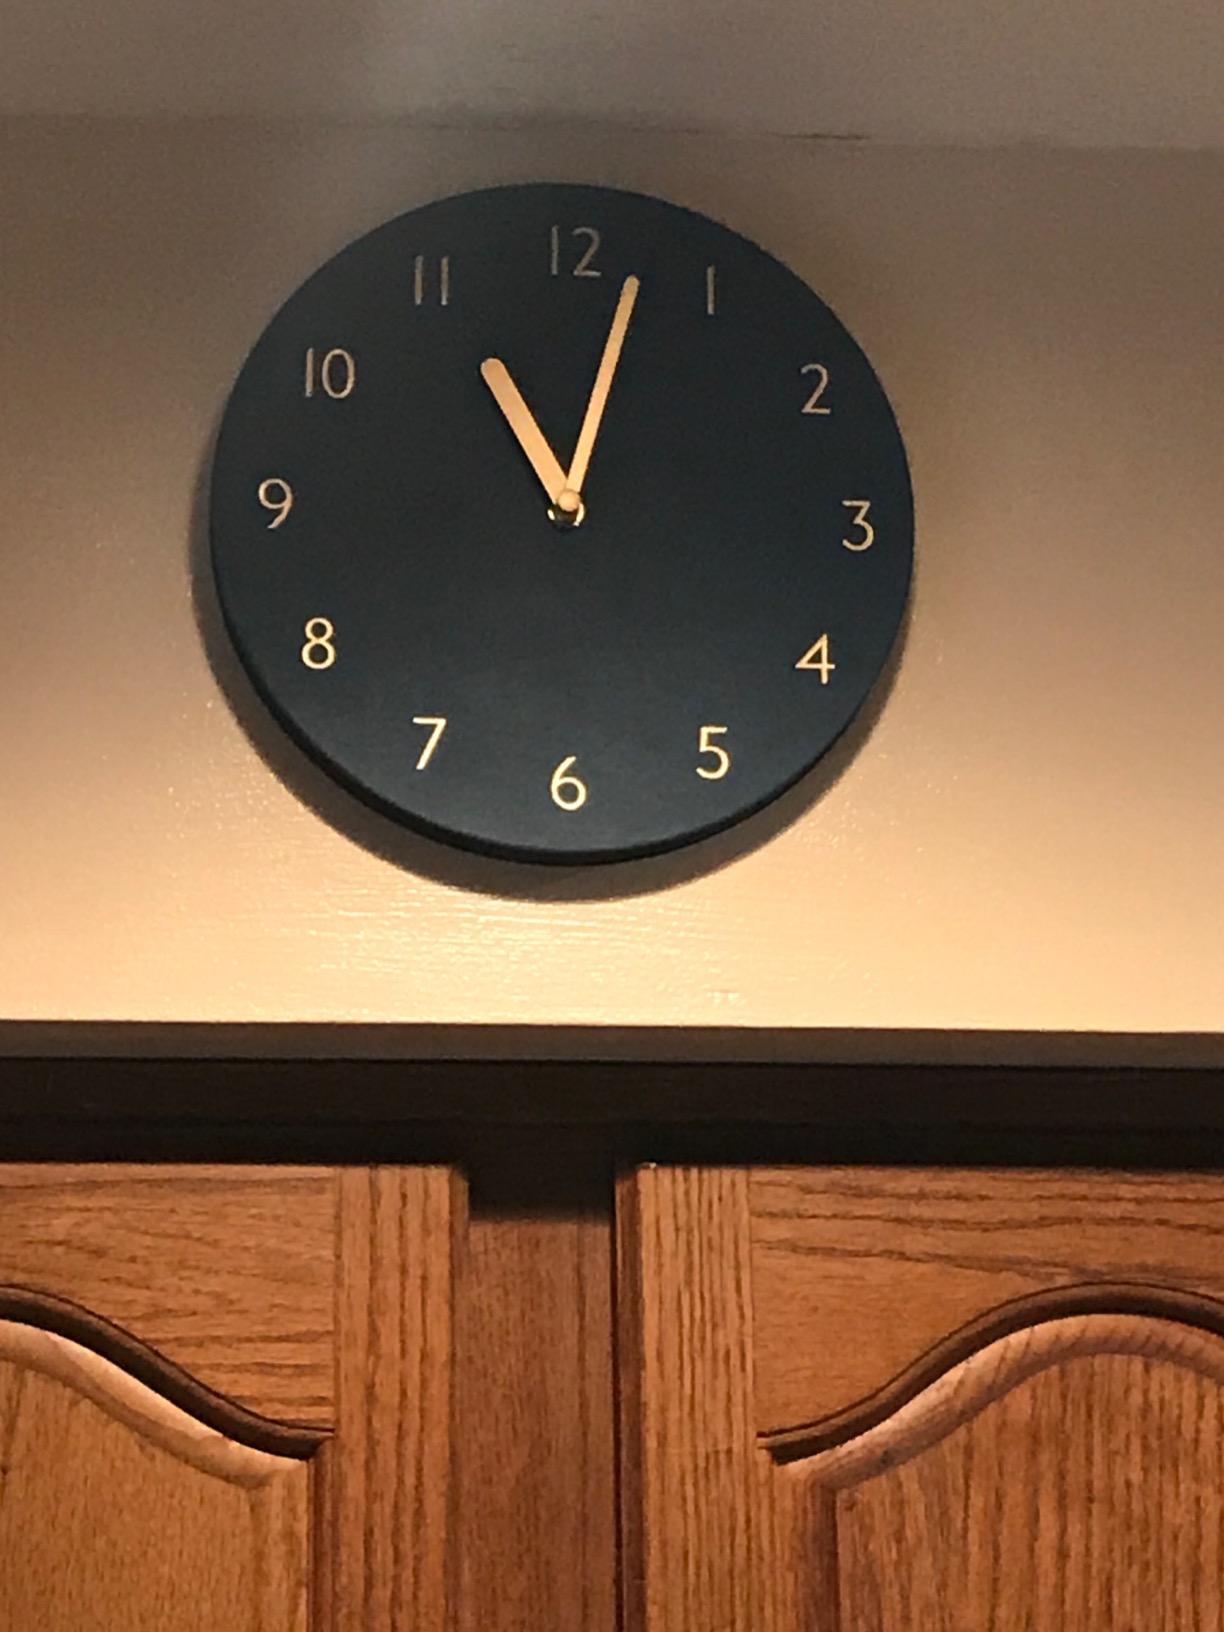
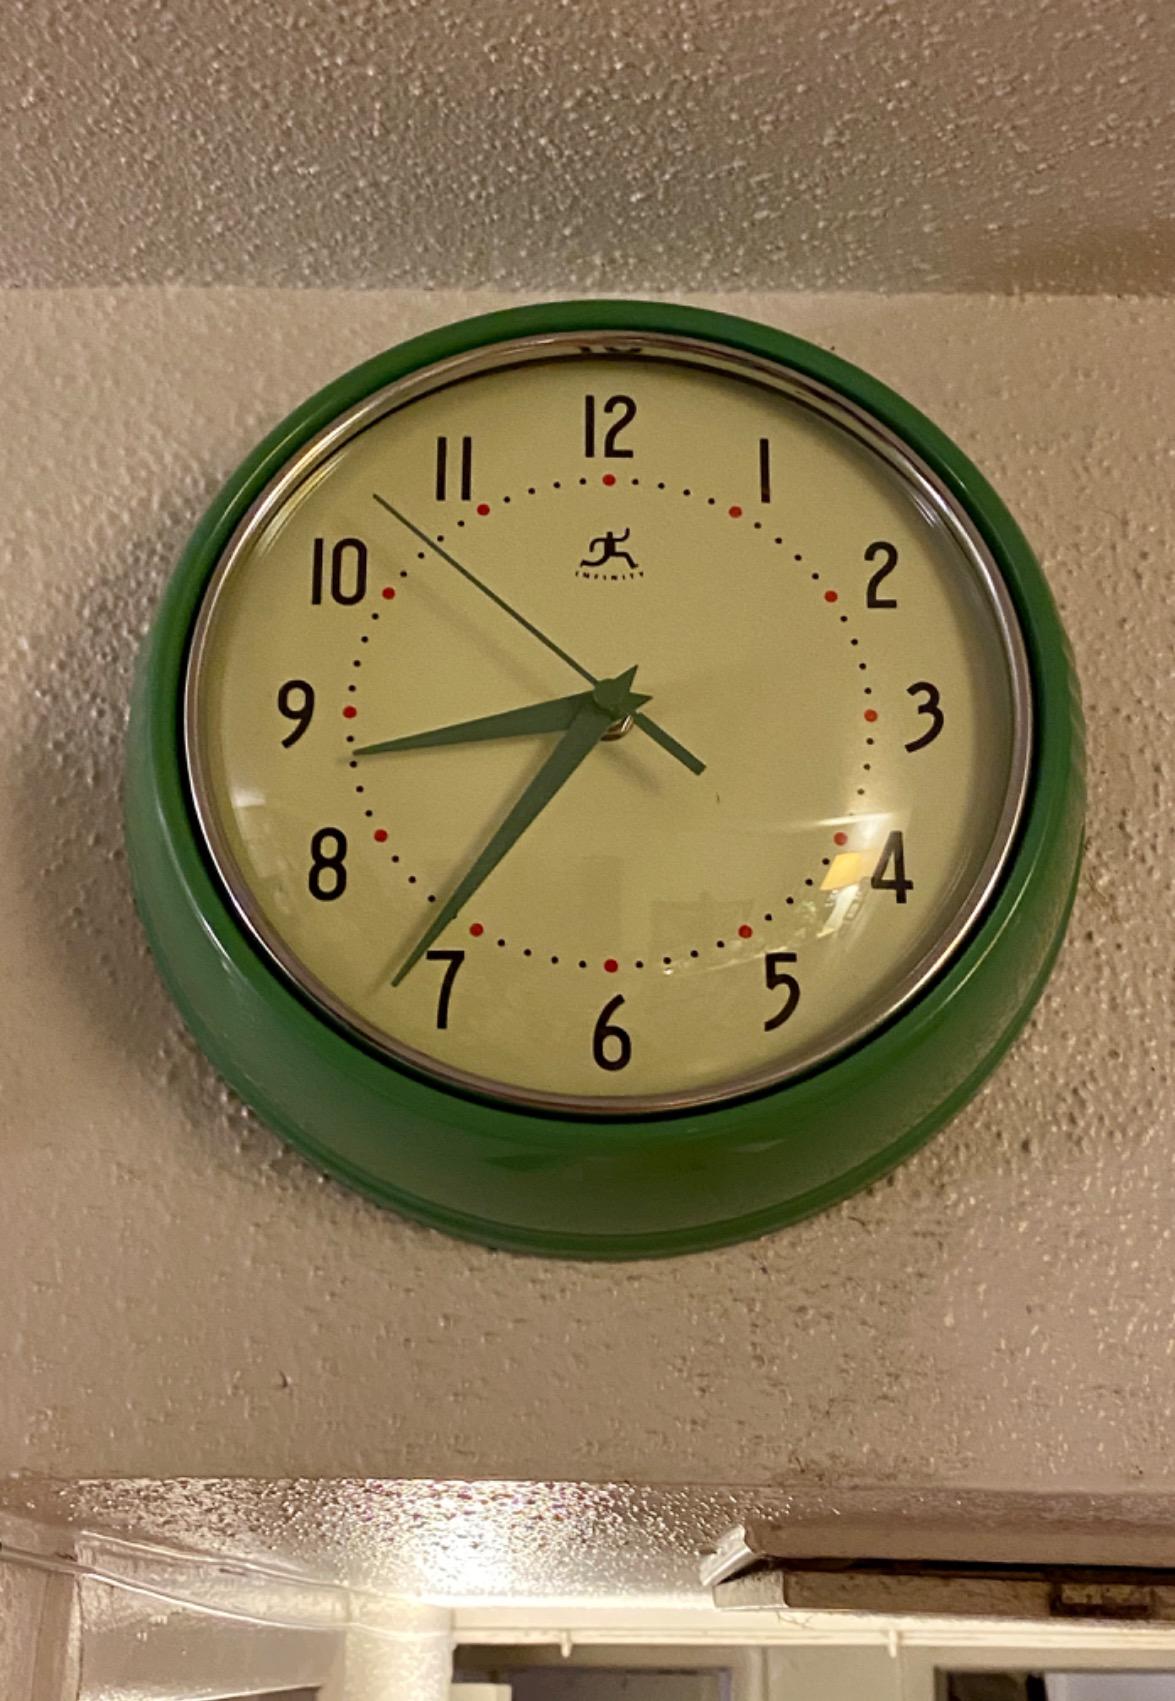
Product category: clock
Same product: no